Émile Bin

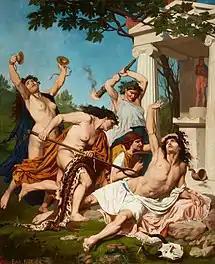
The Death of Orpheus (1874)

He initially worked as a decorative painter, specializing in hotels throughout Paris and Reims (including the great hall of the Hôtel du Louvre, which he did together with his uncle), but also worked at the National Museum of Natural History, the École Supérieure de Pharmacie, the Crédit Mobilier, the Church of Saint-Sulpice and some private residences such as the Louis XV Salon of André Adolphe Eugène Disdéri. At the International Exposition (1867), he collaborated on decorating the Egyptian Pavilion, designed by Jacques Drevet, for which he was awarded the Order of the Medjidie. In 1871, he received three commissions from Russia. He was a fervent admirer of the works of Michelangelo and Raphael, and visited Rome in 1866, accompanied by his star pupil and sometime collaborator, Joseph Blanc, reinforcing his interest in historical and anecdotal scenes and his predilection for mythological nudes.